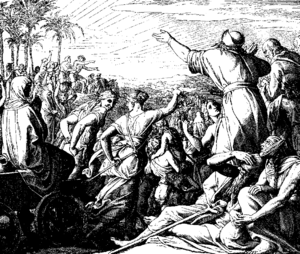
Gravure en bois pour «Die Bibel in Bildern», 1860."